Severn Railway Bridge

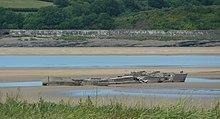
Wreckage of the barges, "Arkendale H" (bow, left) and "Wastdale H" (stern, right), still visible (2011) at low water.

On 25 October 1960, in thick fog and a strong tide, two barges (named the "Arkendale H" and "Wastdale H") which had overshot Sharpness Dock, collided with one of the columns of the bridge after being carried upstream. Two bridge spans collapsed into the river. As they fell, parts of the structure hit the barges causing the fuel oil and petroleum they were carrying to catch fire. Five people died in the incident.